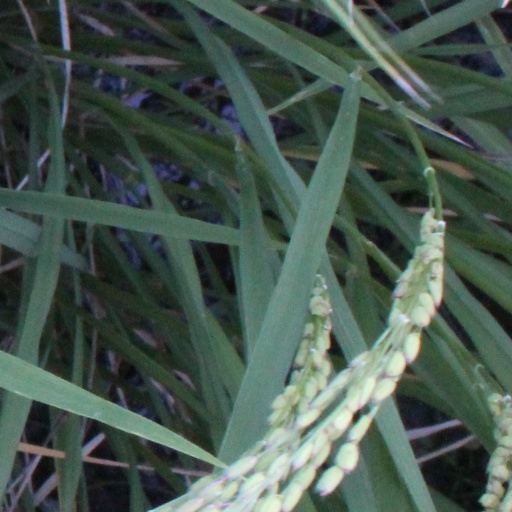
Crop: rice